Angela Merkel

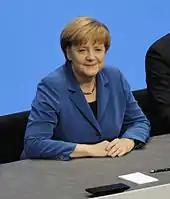
Merkel at the signing of the coalition agreement for the 18th election period of the Bundestag, December 2013

After the Kohl Government was defeated at the 1998 election, Merkel was appointed Secretary-General of the CDU. The 1998 election had widespread impacts; it was the CDU's worst performance in a federal election since 1949, and it resulted in Germany's first post-war left-wing government, led by the SPD.